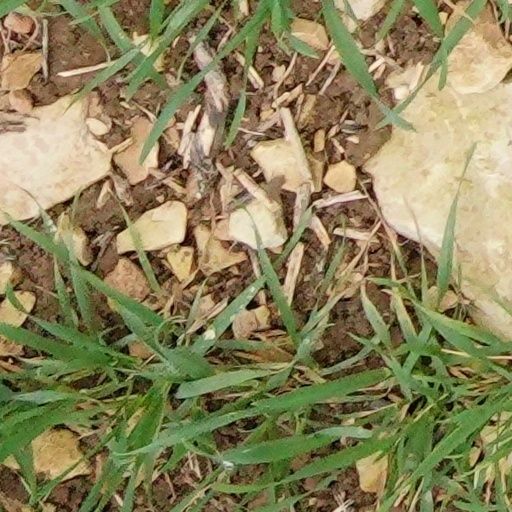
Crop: wheat